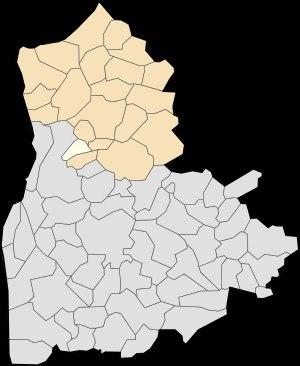
Wacquinghen est une commune française située dans le département du Pas-de-Calais en région Hauts-de-France.